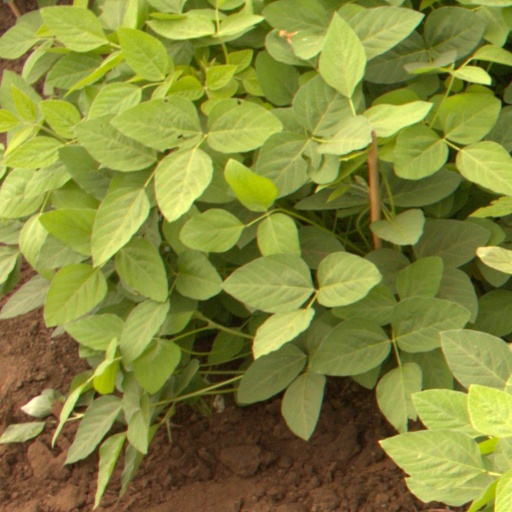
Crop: soybean